Characters of Casualty

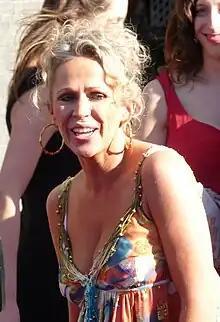
Lucy Benjamin "(pictured)" portrays Ellisson family matriarch, Denise.

The Ellisson family consists of Roy Ellisson, played by John Killoran, his wife Denise Ellisson, played by Lucy Benjamin, and their sons, Scott Ellisson, played by Will Austin, and Mickey Ellisson, played by Mitch Hewer. Roy and Denise appeared in one episode on 30 September 2015 and were reintroduced in 2017; Roy returned on 22 April 2017 and Denise returned on 29 April 2017. Upon Roy and Denise's reintroduction, Scott and Mickey were introduced and they debuted on 22 April 2017. Roy departed on 29 April 2017 and Scott and Denise departed on 22 July 2017, whereas Hewer joined the recurring guest cast.